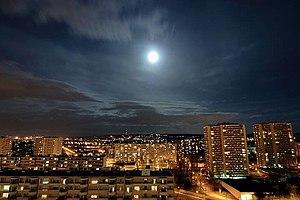
Quand le soleil se couche le quartier se réveille. Quartier des Coteaux, Mulhouse, France.
Le quartier des Coteaux est un quartier populaire de Mulhouse intra muros. Le terrain est classé comme zone à urbaniser en priorité en 1959 afin d'y loger une population ouvrière grandissante en y batissant des immeubles typiques des grands ensembles français des années 1960-1970. Son plan d'urbanisme est dessiné par l'architecte Marcel Lods et les différents immeubles sortent de terre entre 1963 et 1974. Il compte aujourd'hui près de 12 000 habitants.